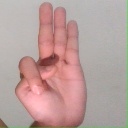
अक्षर: भ